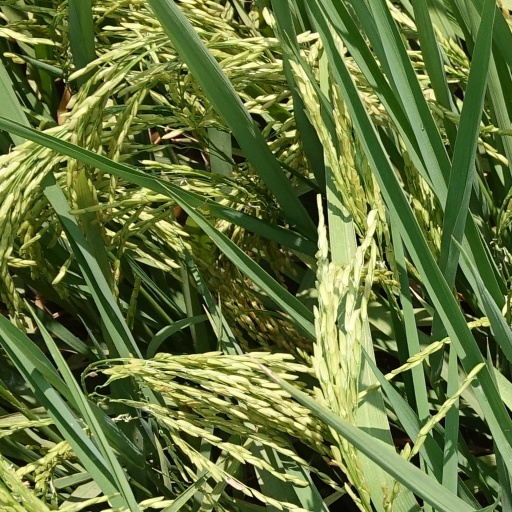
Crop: rice